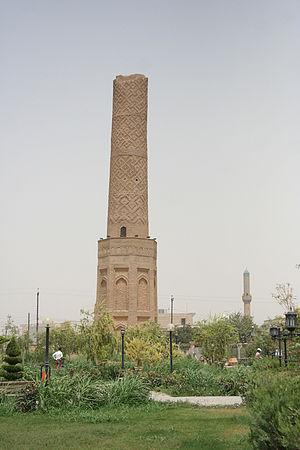
Le minaret de Mudhafaria est un minaret situé dans la ville de Erbil en Irak. Haut de 32 mètres, sa construction daterait entre le 12ᵉ et le XIIIᵉ siècle.